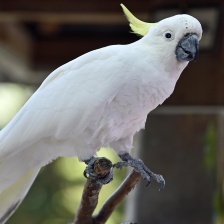
Species: COCKATOO
Scientific name: CACATUIDAE
ImageNet parent category: sulphur-crested_cockatoo